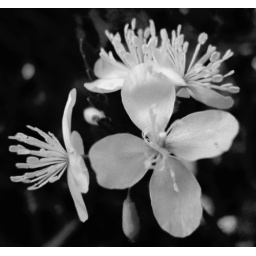
Tiny yellow flower in black and white